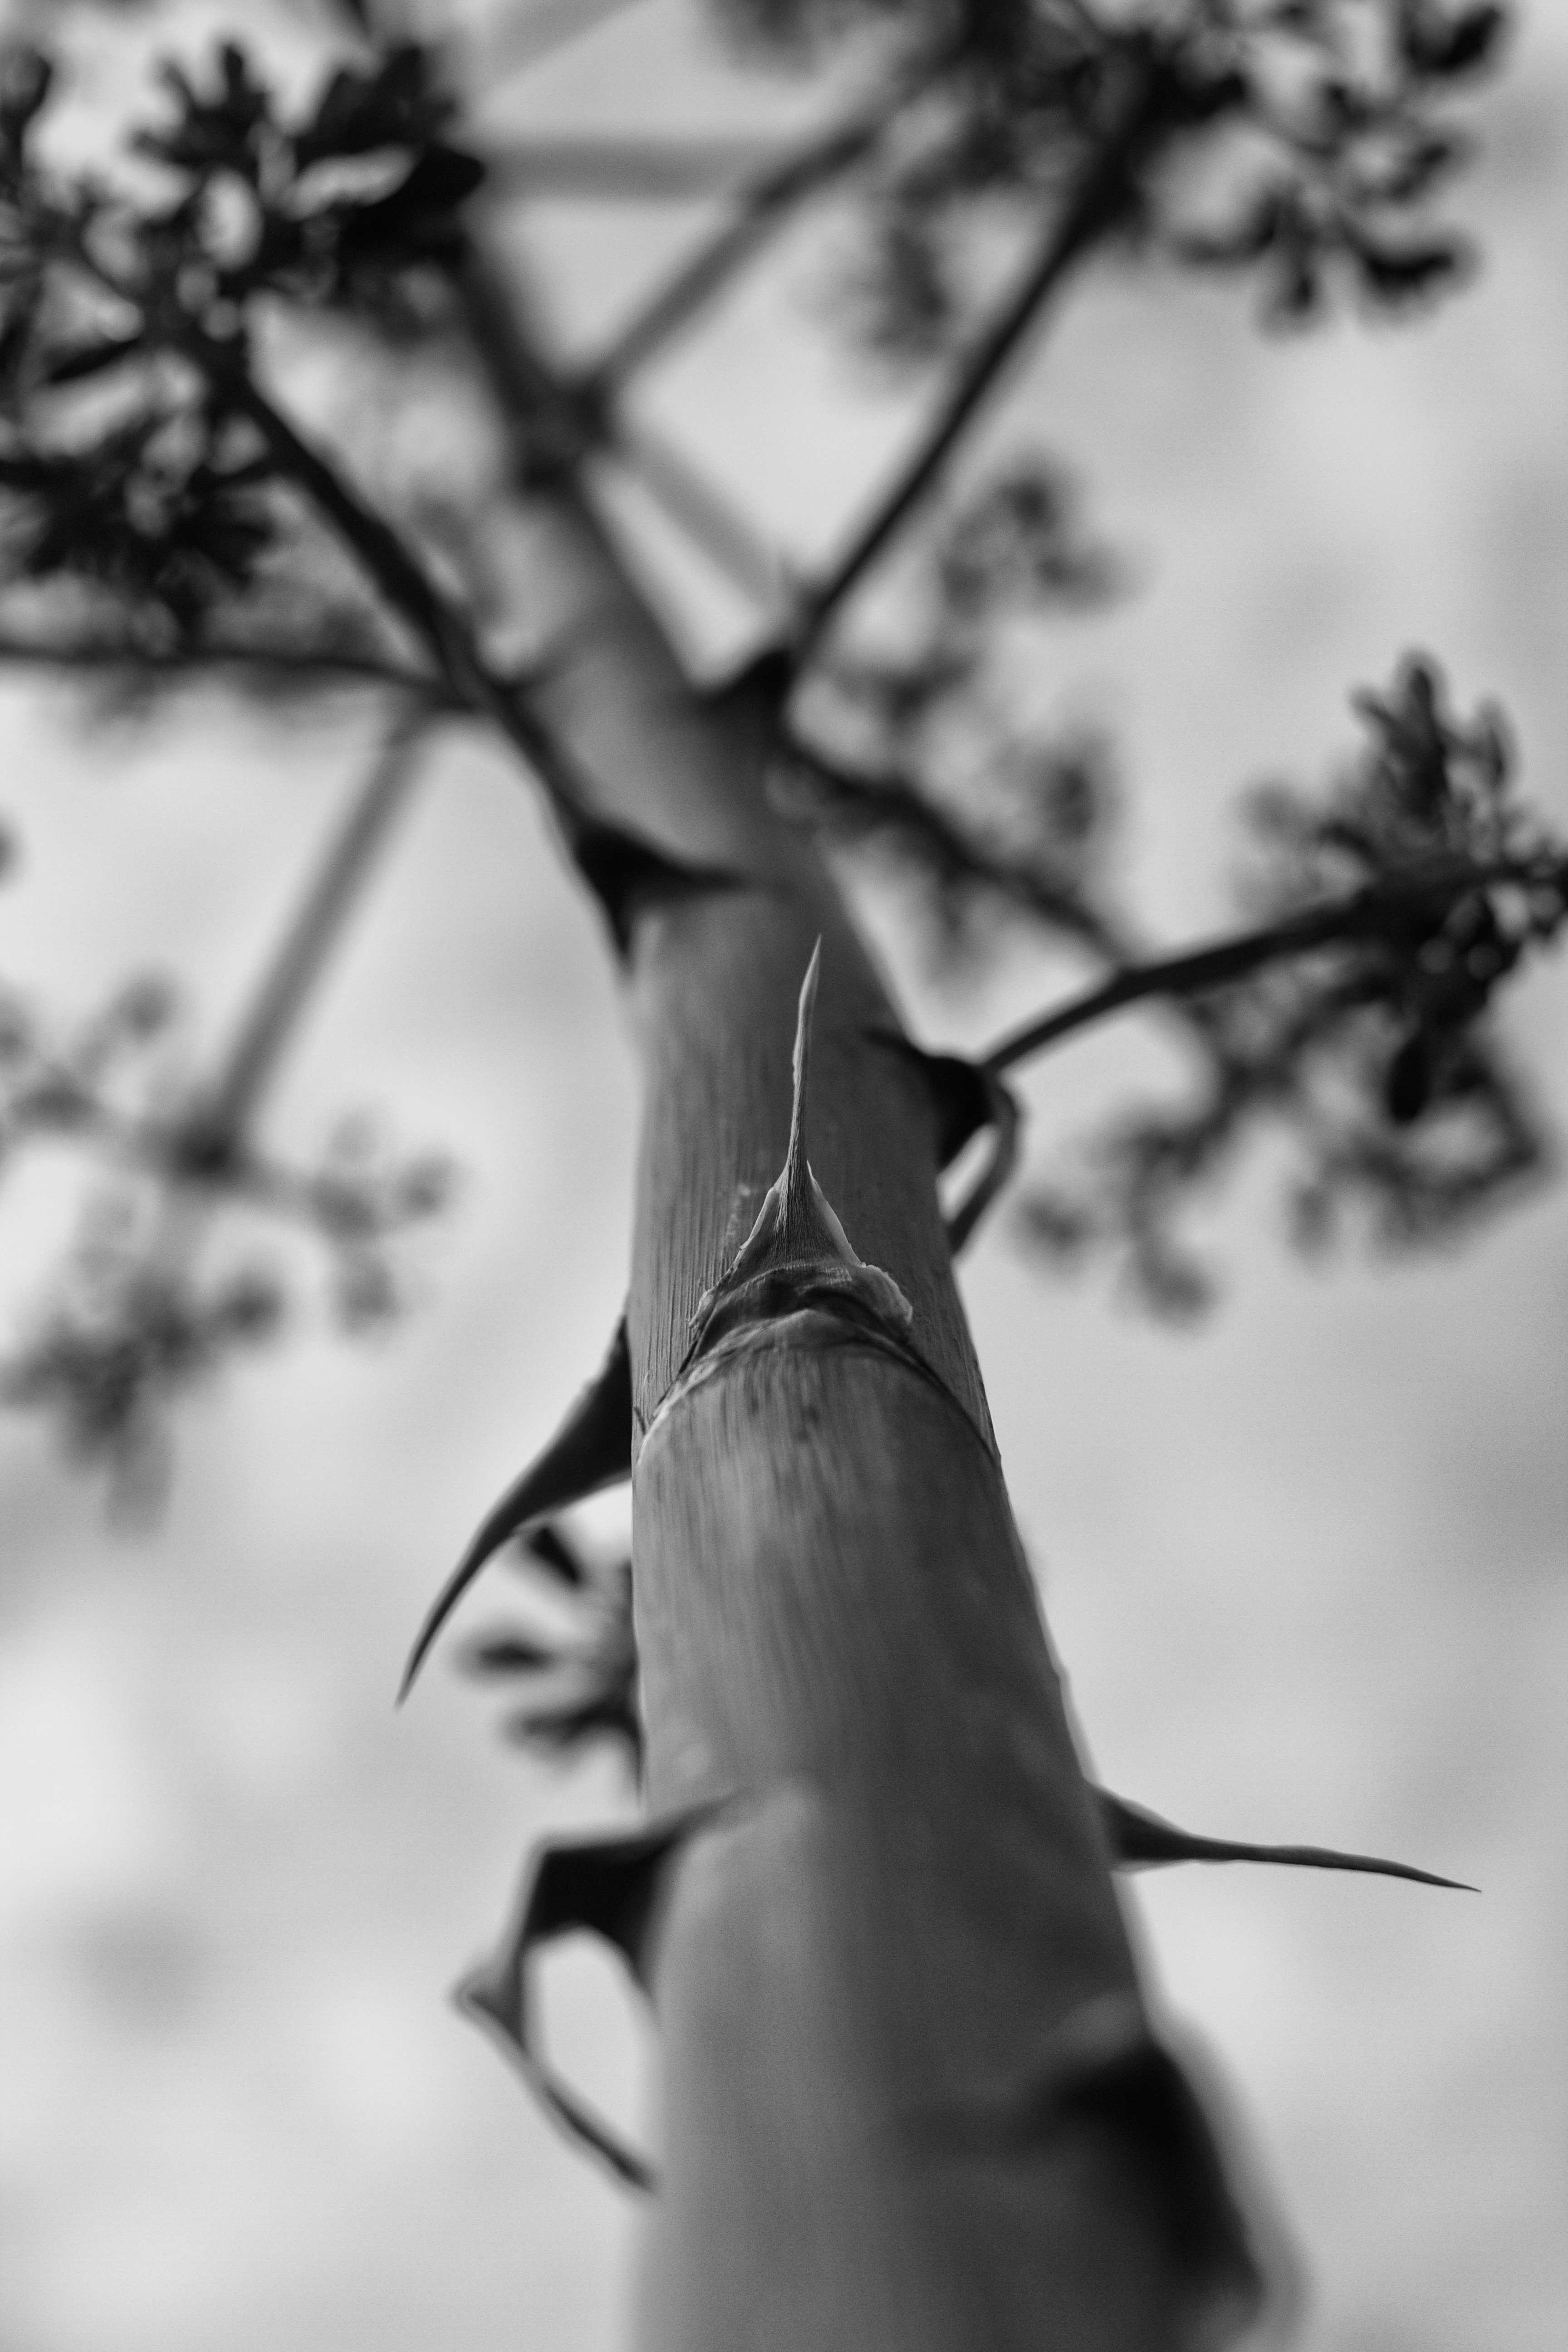
hand, tree, branch, snow, winter, black and white, plant, white, photography, sunlight, leaf, flower, spring, shadow, black, monochrome, season, close up, photograph, 2013365, monochrome photography, woody plant